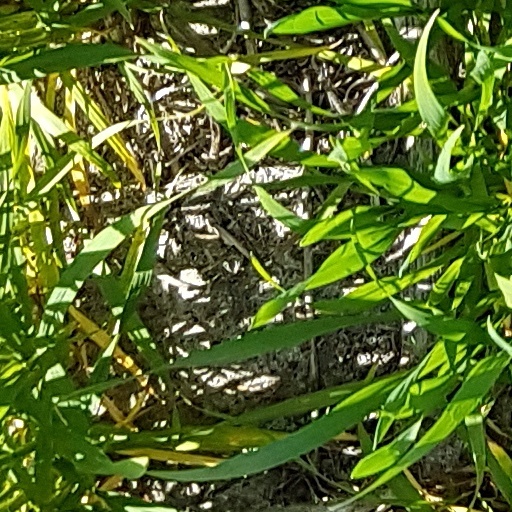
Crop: wheat